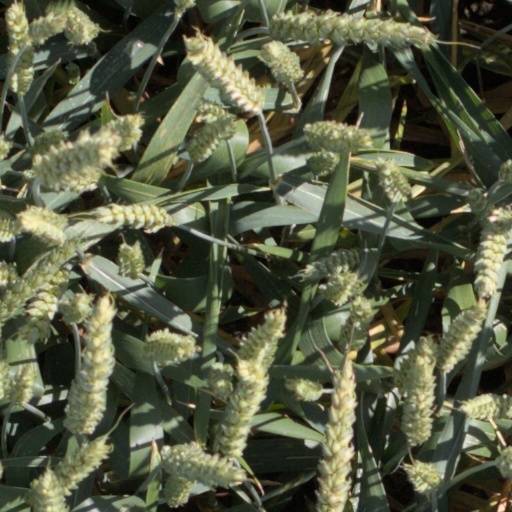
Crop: wheat